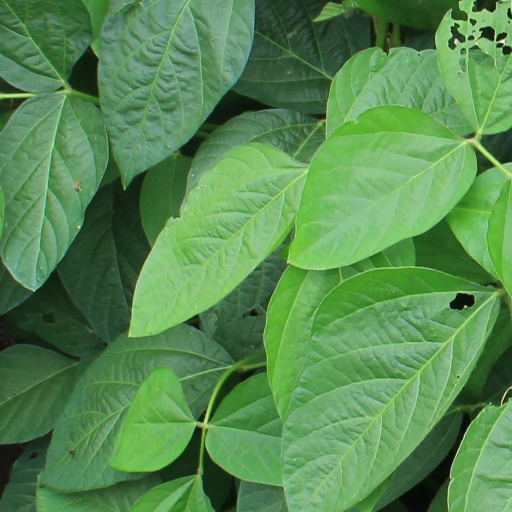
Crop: soybean